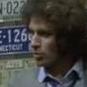
Age: 33